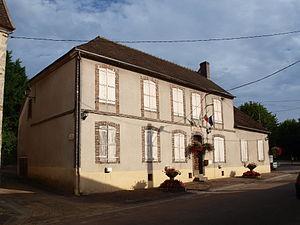
Villecien (Yonne, France)
Villecien est une commune française située dans le département de l'Yonne en région Bourgogne-Franche-Comté.